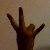
The image shows a hand gesture representing the number 7 in Indian Sign Language.